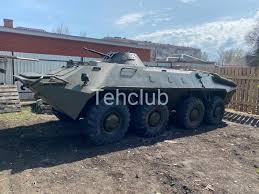
Label: BTR